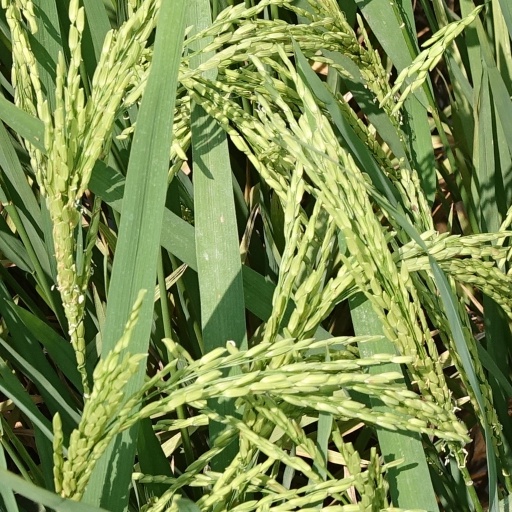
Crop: rice